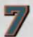
Number: 7